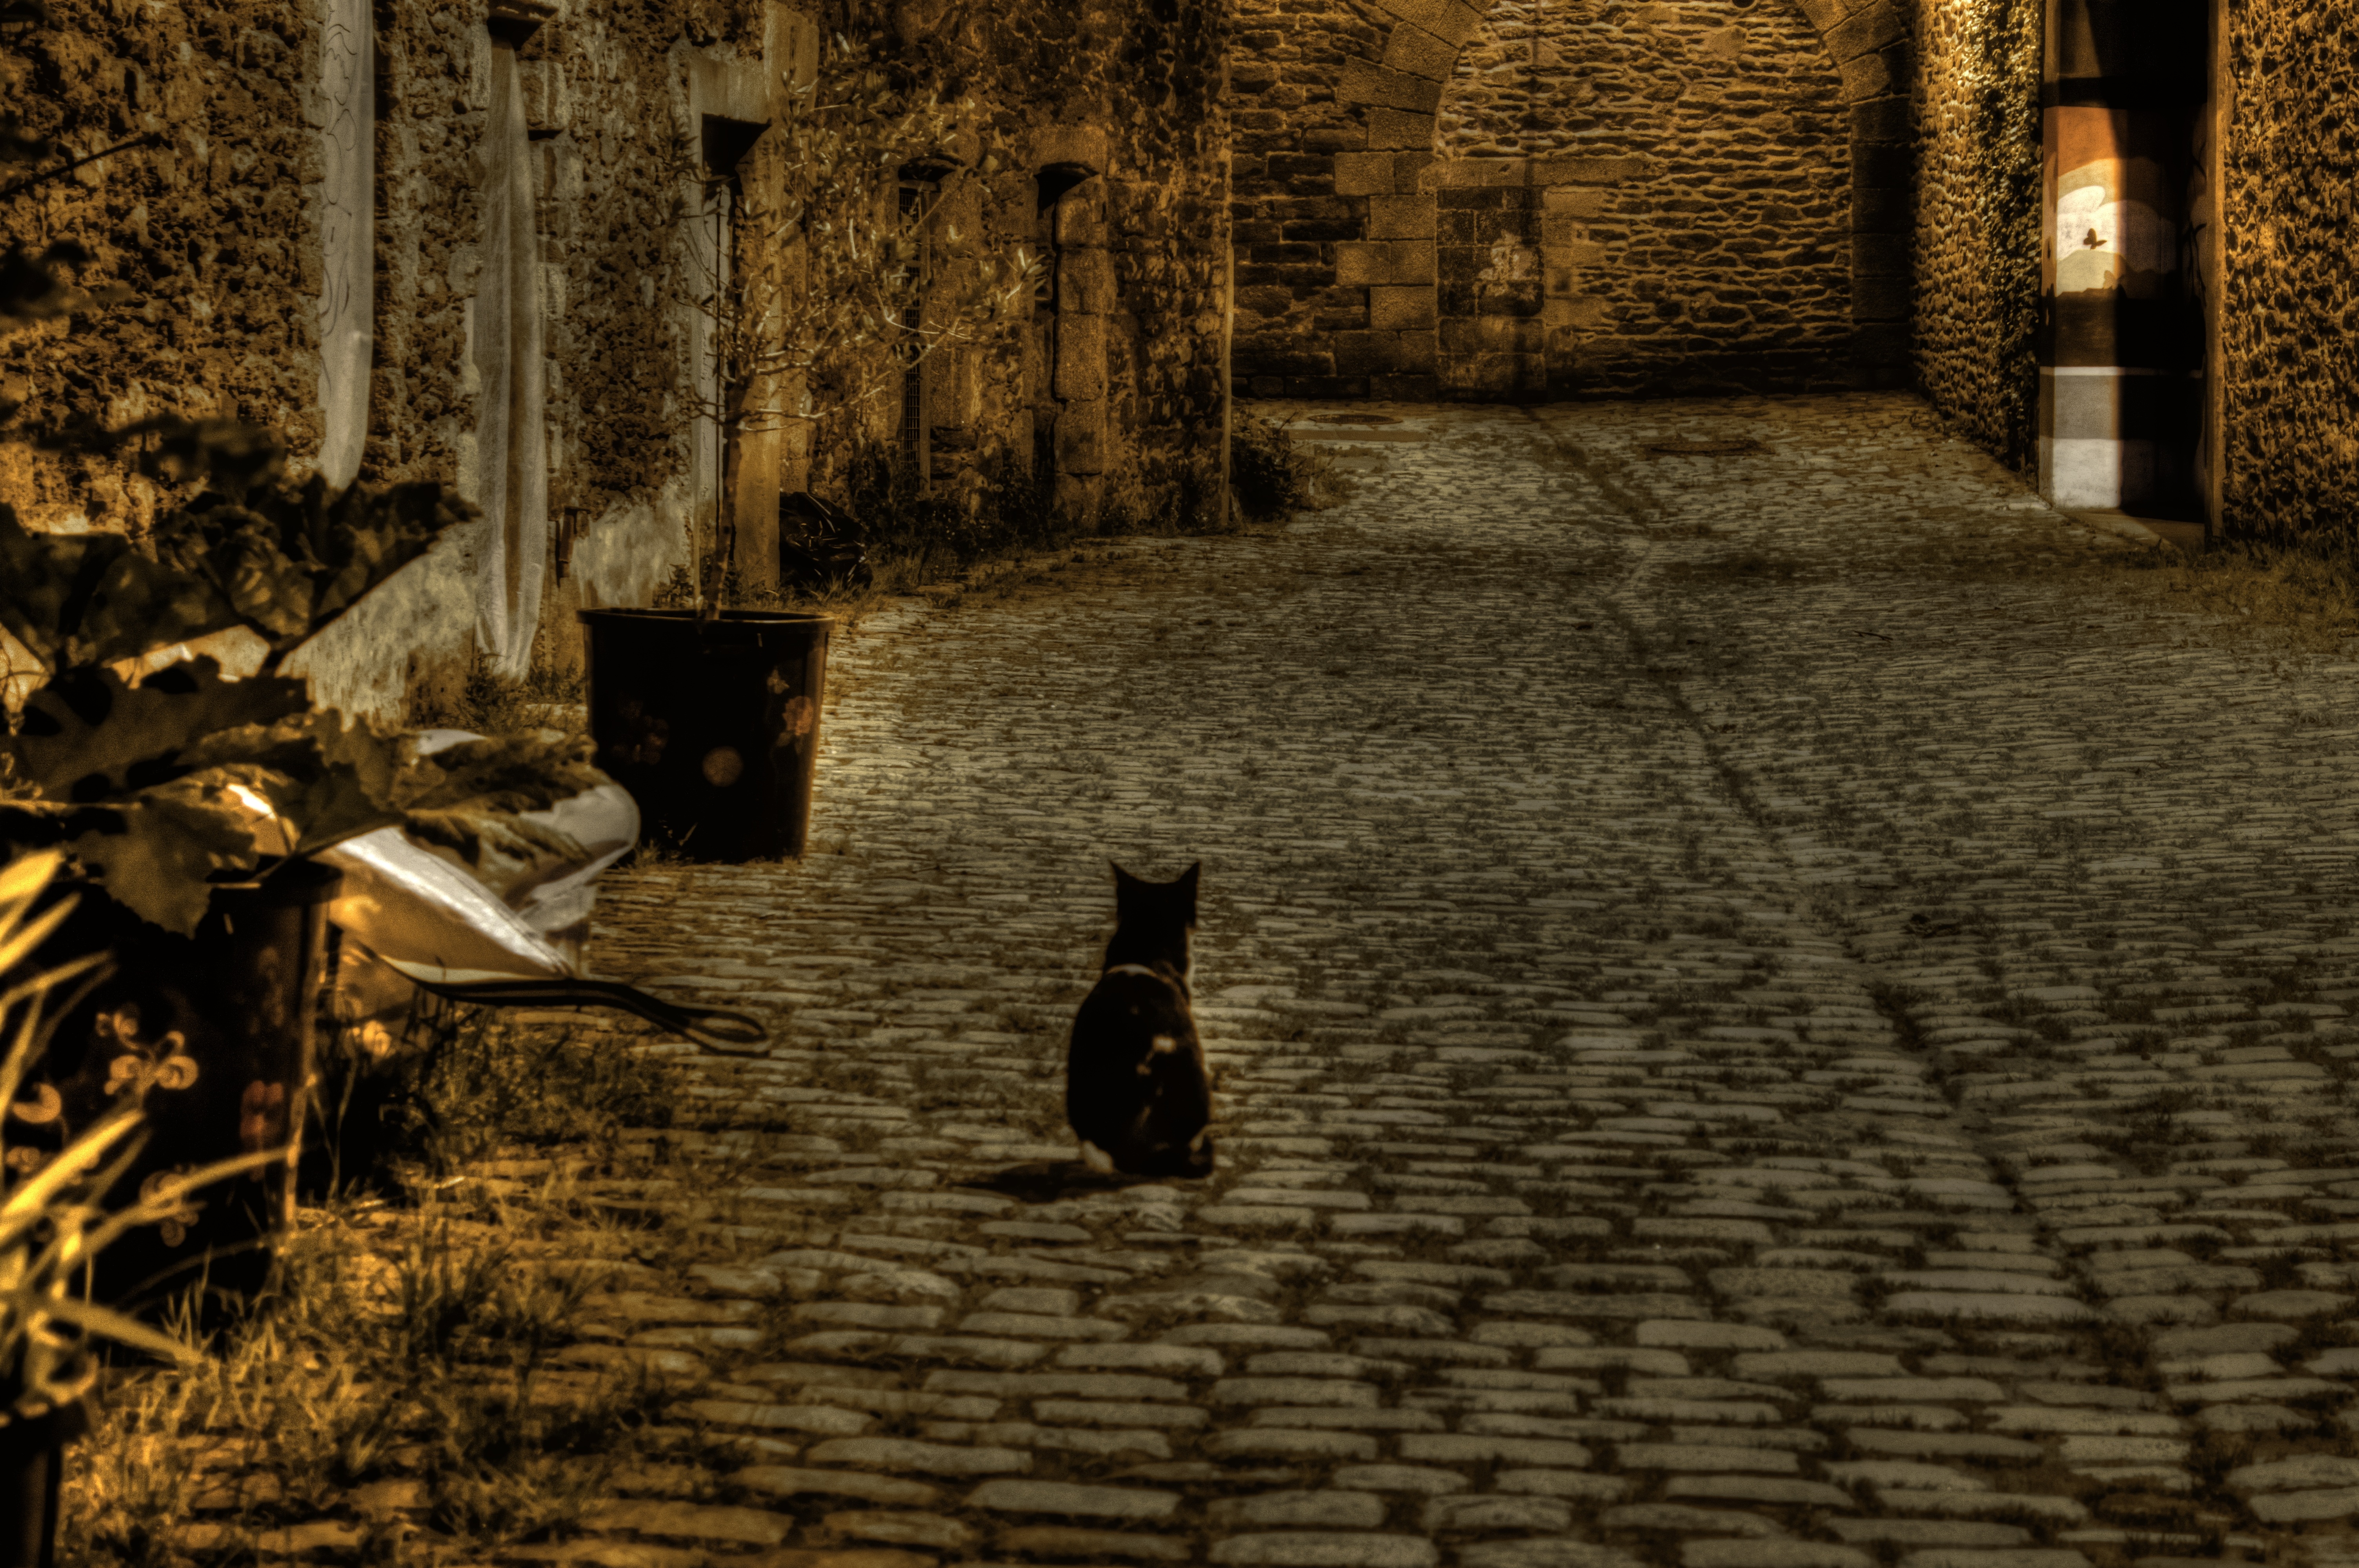
street, night, old, pavement, cat, darkness, lane, pierre, screenshot, floor lamp